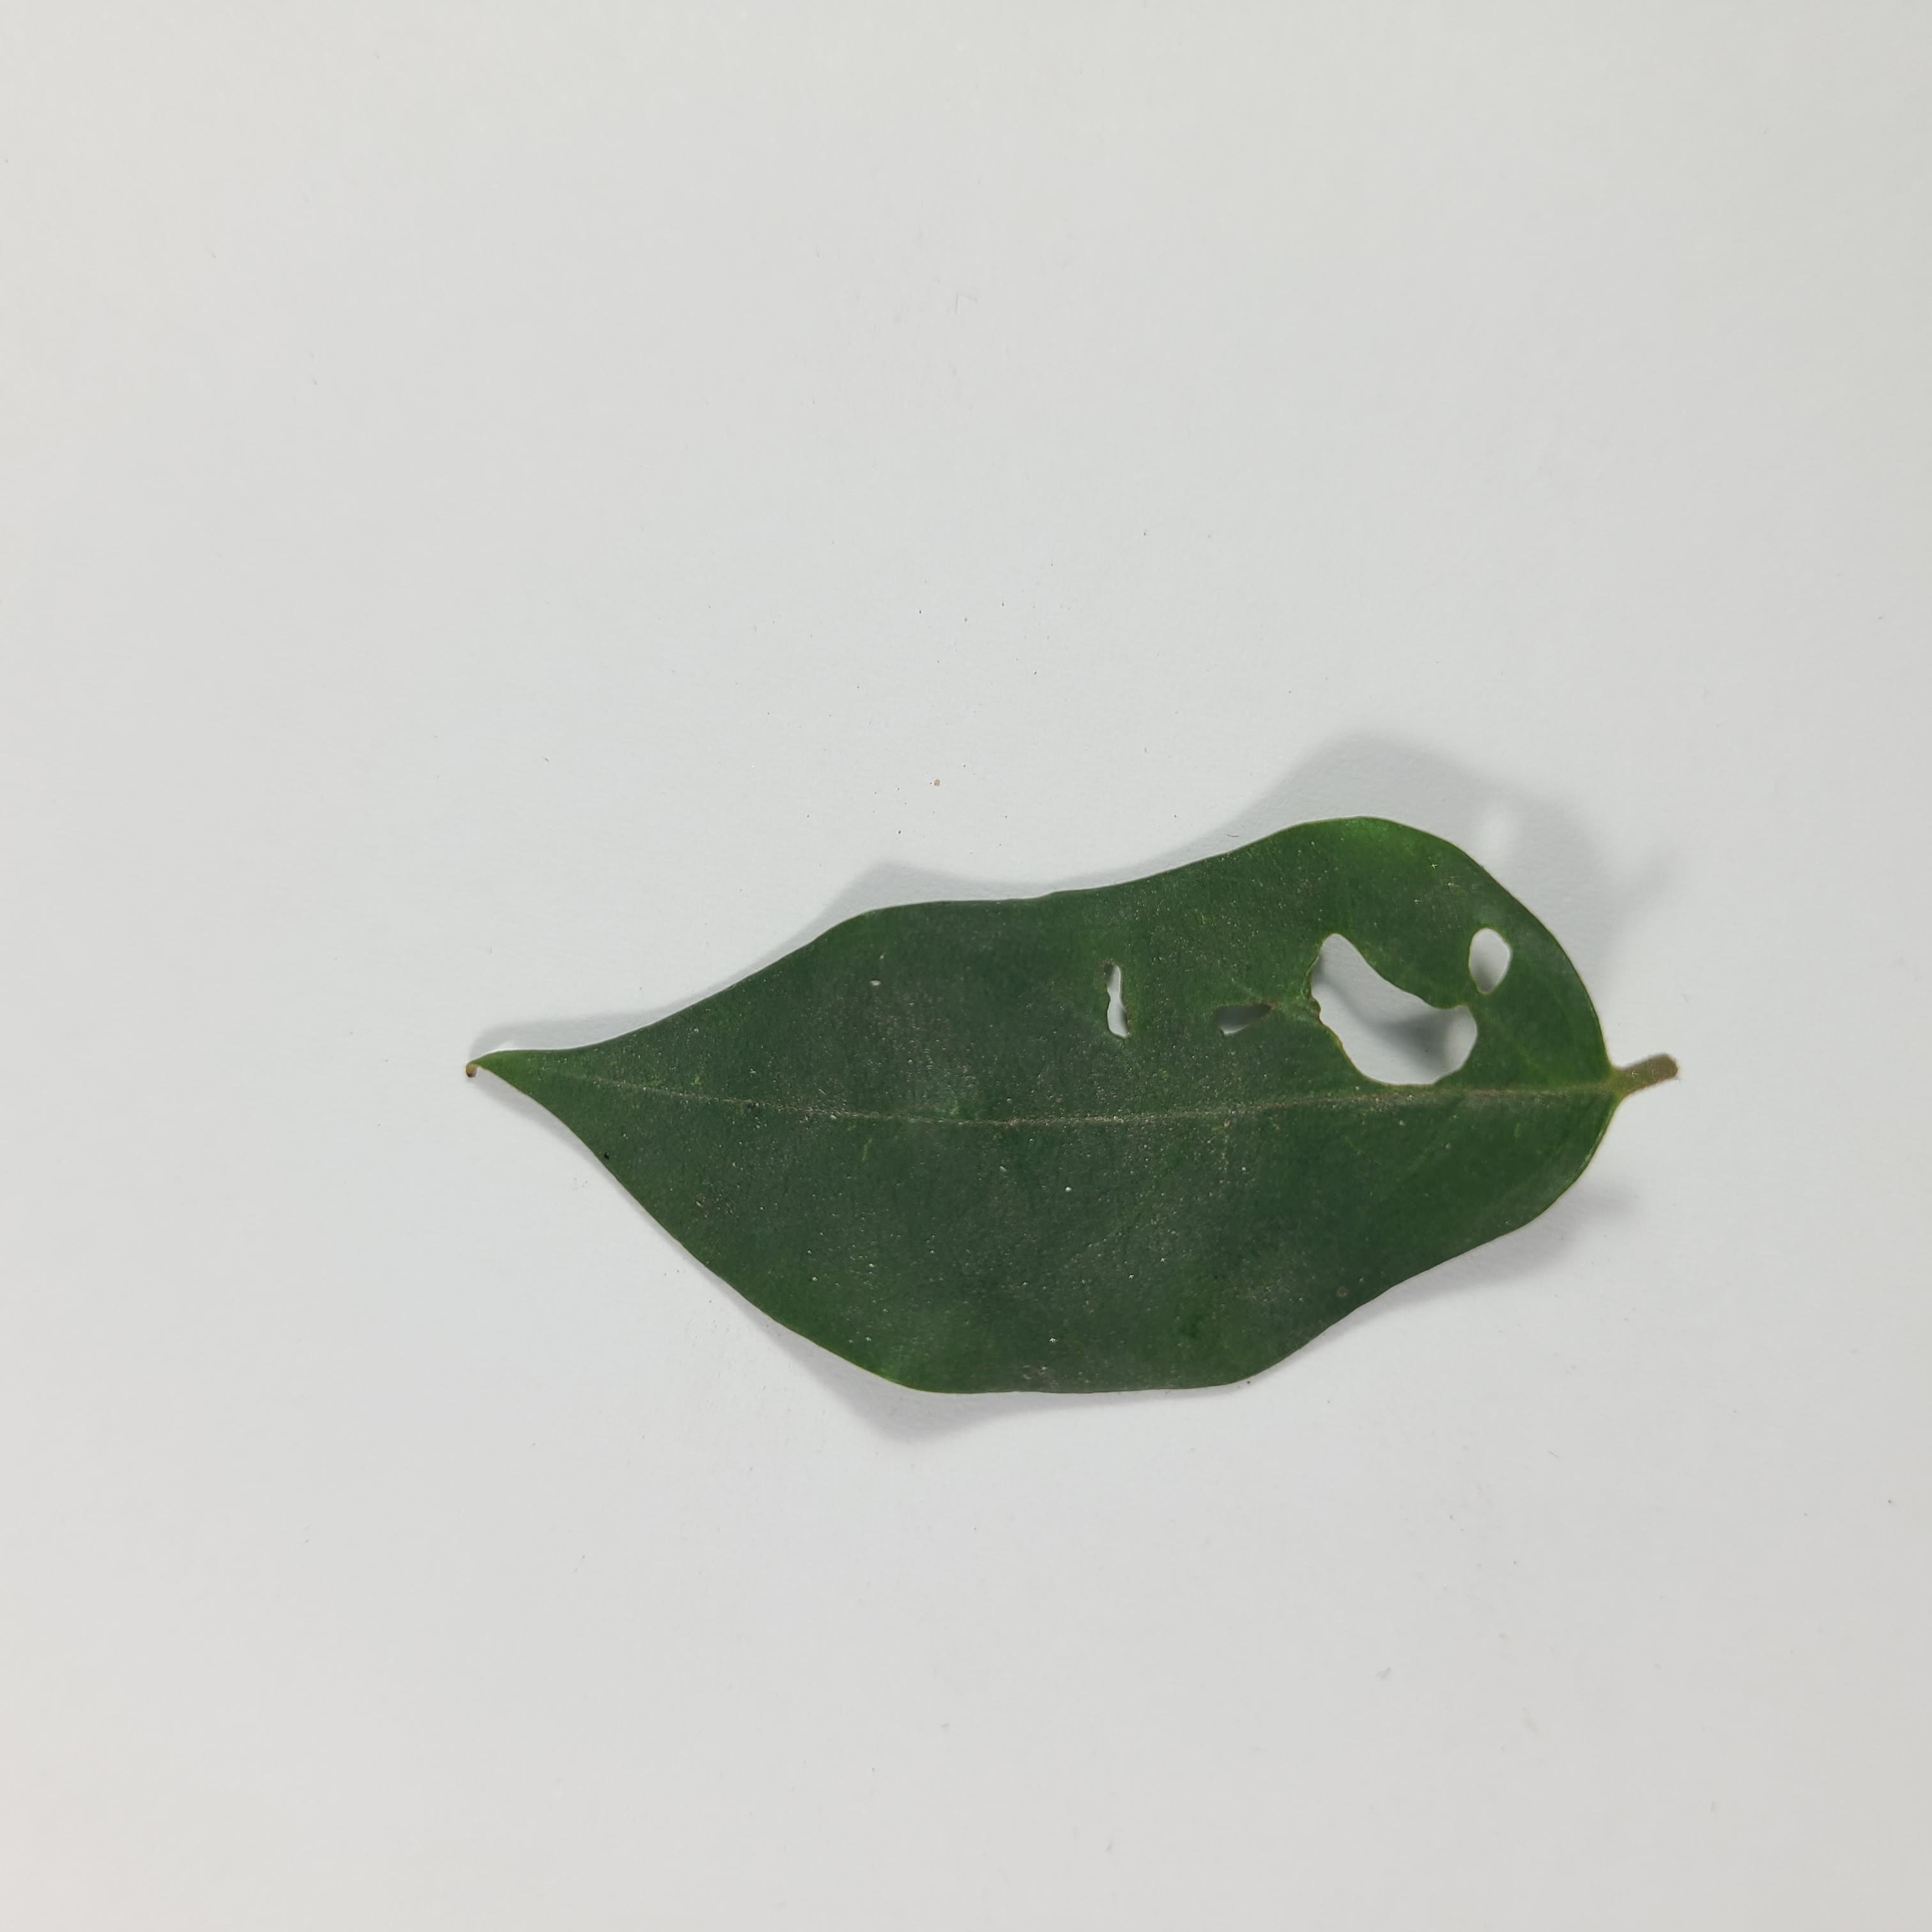
Label: Insect Hole leaves